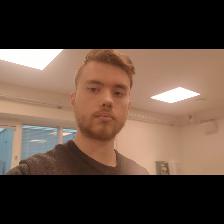
Label: Human